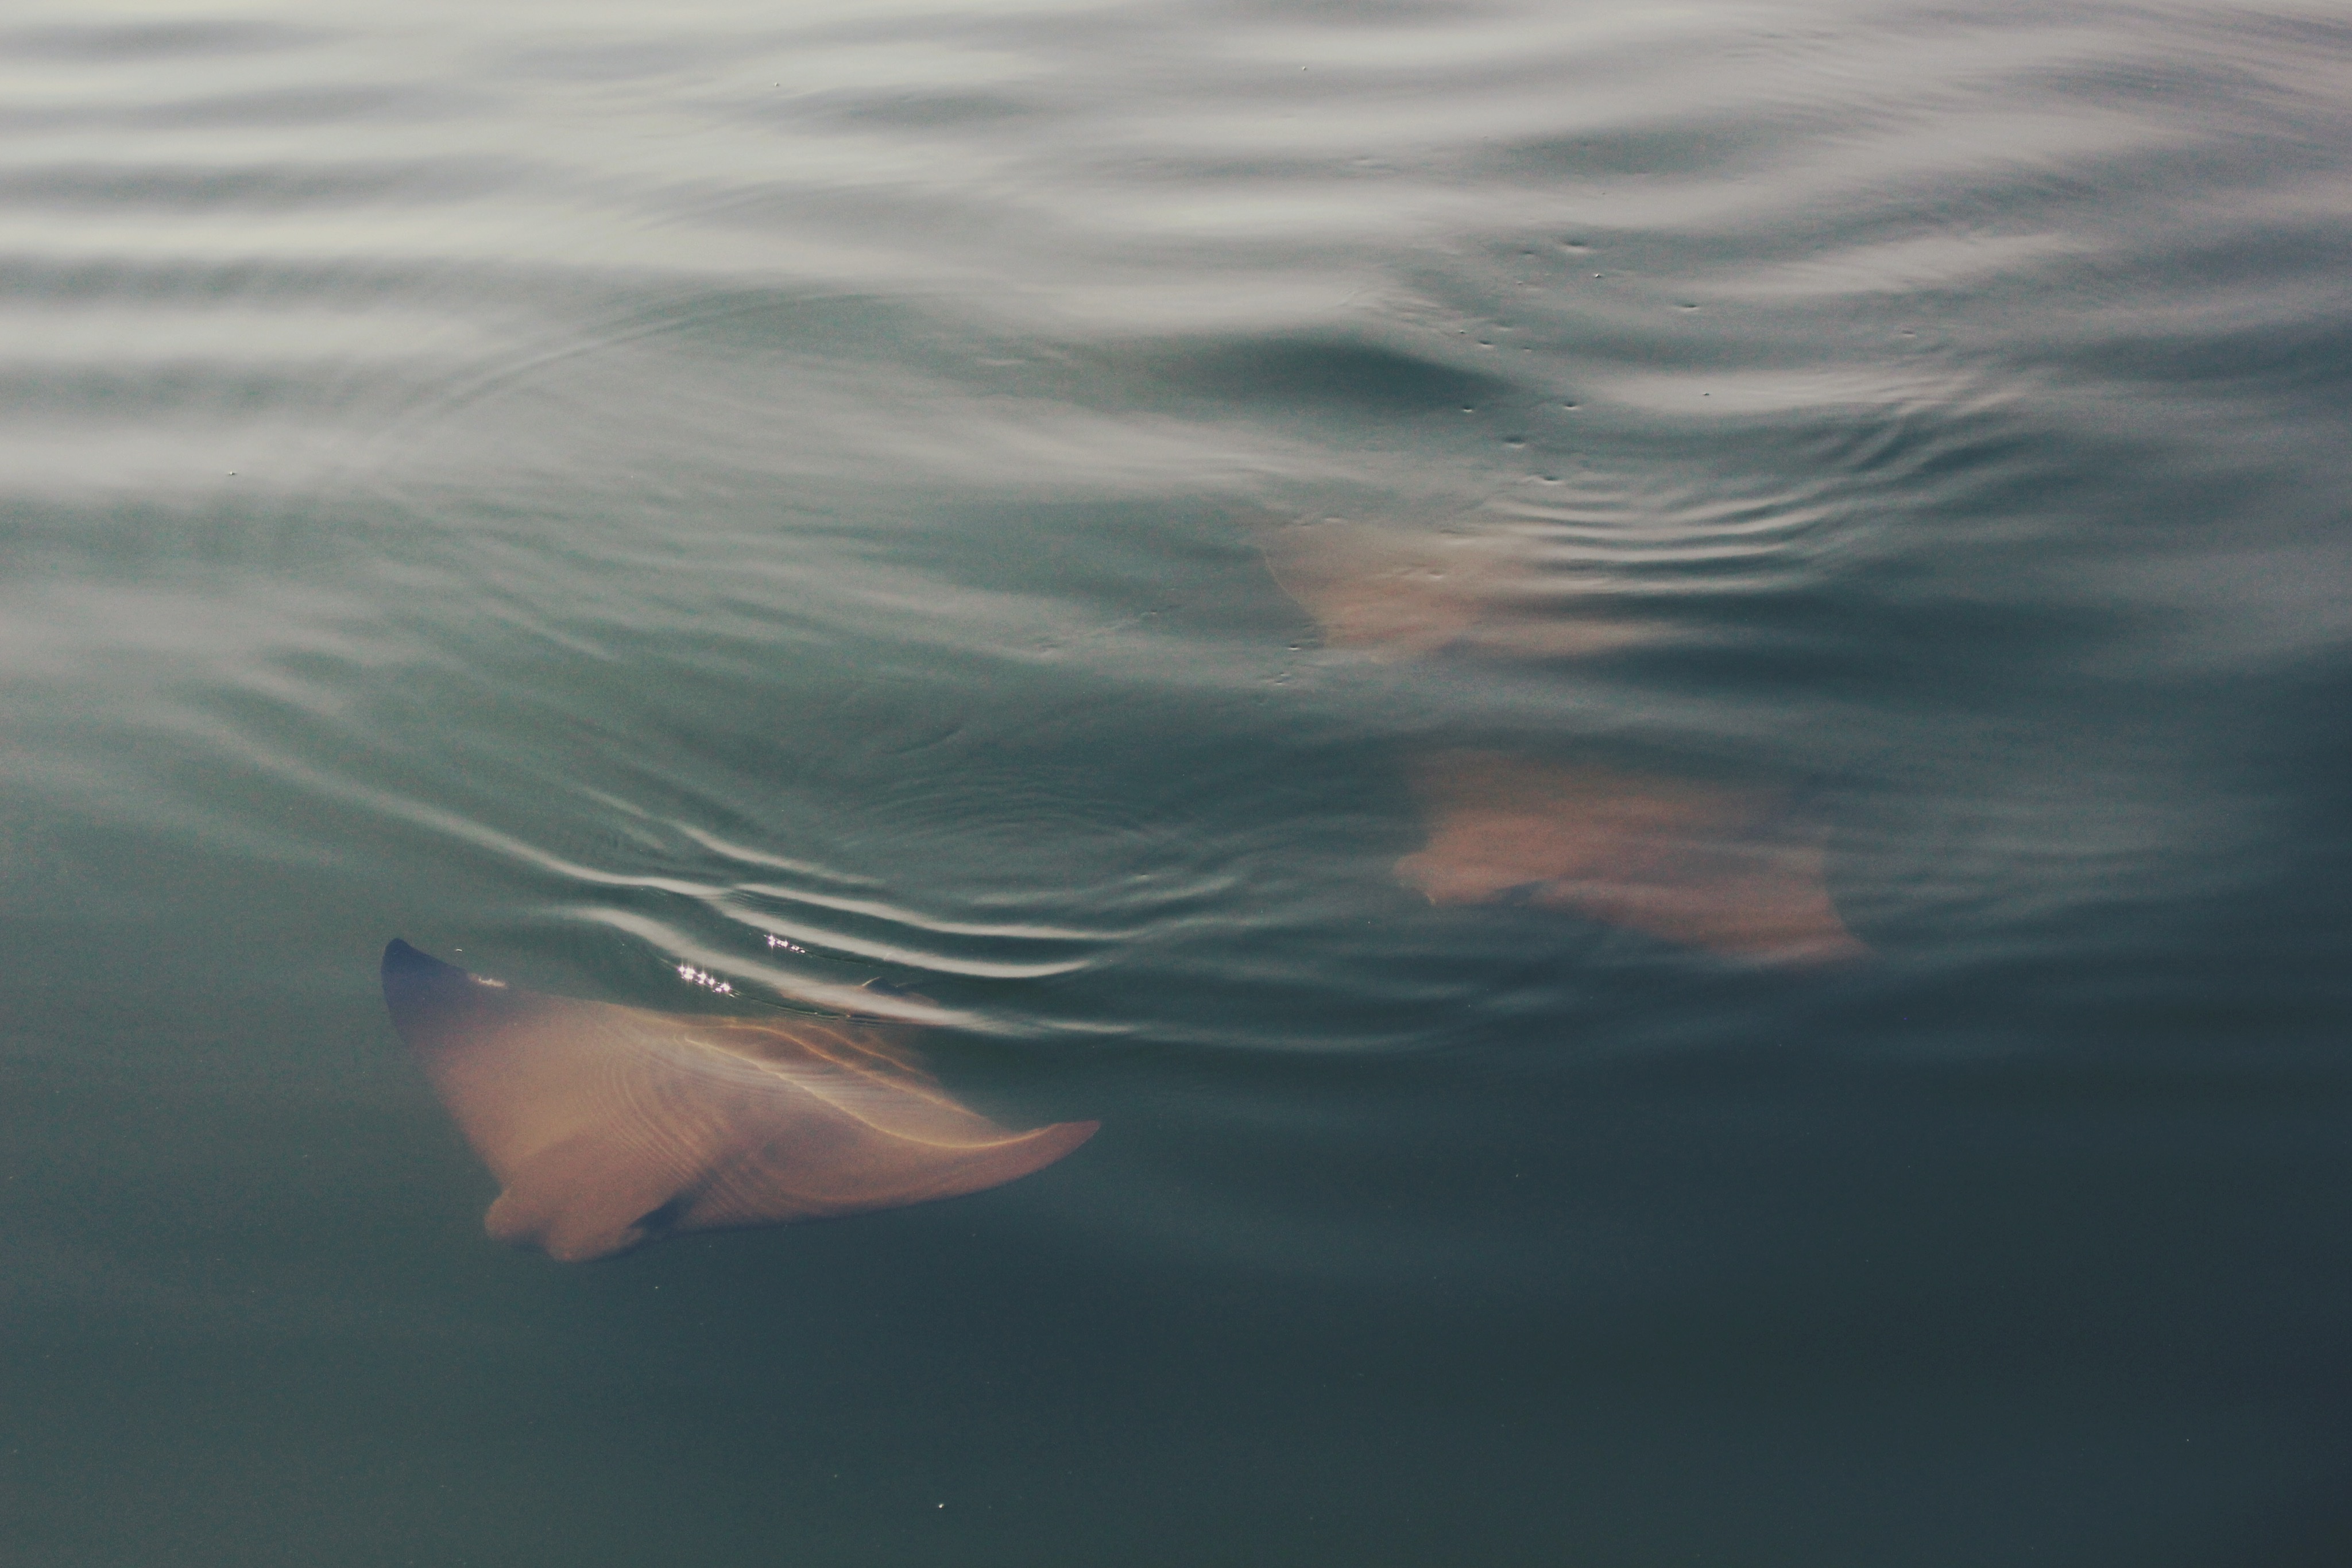
sea, water, ocean, horizon, sunlight, wave, underwater, reflection, fish, stingray, wind wave